2018 Rome ePrix

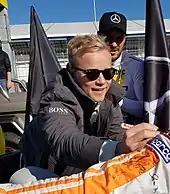
Felix Rosenqvist "(pictured" in 2016) took his third pole position of the season and the sixth of his career.

In the first group of five drivers, Blomqvist was the early pace setter and was followed by Maro Engel (Venturi) and Prost. Both Luca Filippi (NIO) and d'Ambrosio set one timed warm-up lap as the duo crossed the timing team after the first group ended due to a mistimed run that prevented them from recording a lap at maximum power. Rosenqvist immediately went the fastest of anyone in the track's first sector and topped group two. Buemi followed in second with Bird third and Vergne fourth. Piquet struggled with the tight track and was the second group's slowest driver. In the third group, Evans was the fastest competitor and put himself amongst the top five overall runners as he eliminated Vergne from super pole. Di Grassi was second-quickest with Oliver Turvey (NIO) third and Daniel Abt (Audi) fourth. The third group's slowest driver Edoardo Mortara (Venturi) made contact with a wall leaving the Obelisk chicane and broke his rear-left suspension and steering arm, causing him to fight for control of his car for the rest of his lap.